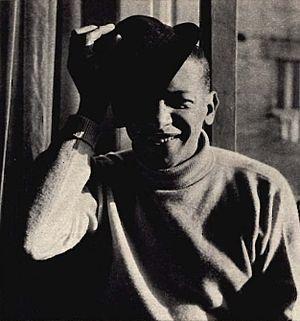
Thien Huong Ton Nu Thi, dite Tiny Yong, née le 8 février 1944 à Phnom Penh, est une chanteuse française d'origine vietnamienne surnommée « la yéyé du pays du sourire ».
Syracuse est un standard de la chanson française de 1962, écrit par Bernard Dimey et composé par Henri Salvador, interprété et repris par de nombreux interprètes dont Jean Sablon, Henri Salvador, et Yves Montand.